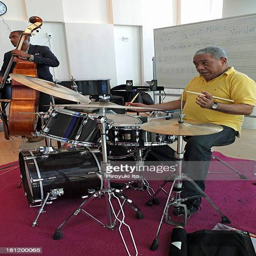
master class with the drummer on friday afternoon